Coney Island Cyclone

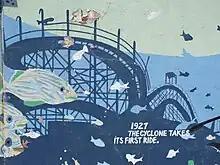
South wall of the New York Aquarium, commemorating the Cyclone's 1927 opening

The success of the Thunderbolt and Tornado roller coasters, which respectively opened in 1925 and 1926, led Irving and Jack Rosenthal to acquire land at the intersection of Surf Avenue and West 10th Street for a coaster of their own. The Rosenthal brothers leased a land lot for 19 years from the Coast Holding Company, a syndicate composed of "many prominent business and amusement men of Coney".